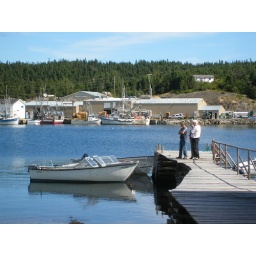
Grant, Lily, Mom and Dad on a wharf in Happy Adventure with the fish plant in the background